Shawn Johnson East

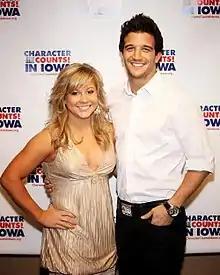
Shawn Johnson and her DWTS partner Mark Ballas

In February 2009, Johnson became a celebrity competitor on ABC's "Dancing with the Stars" season eight, partnered with season six winner, professional dancer Mark Ballas. In the finale, the tightest in the show's history, Johnson beat Gilles Marini by less than 1%. She was the youngest champion in the show's history at that time.